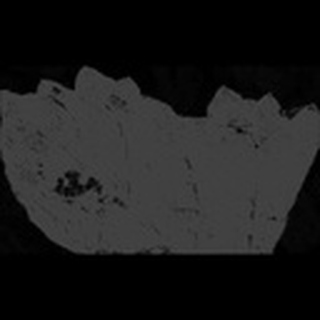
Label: cotton_powdery_mildew